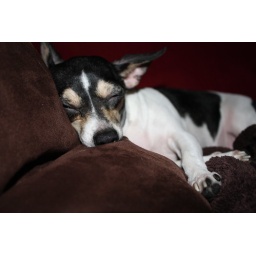
My female chihuahua has taken over my couch, pillows and blanket.